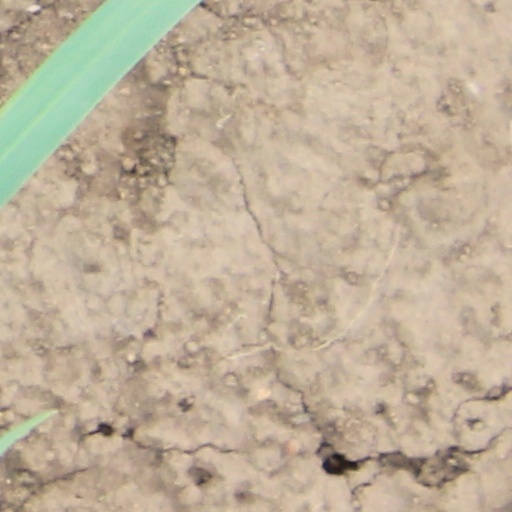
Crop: wheat